Embalming

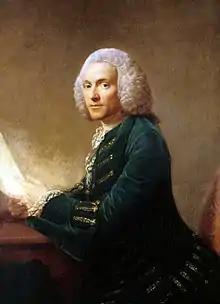
William Hunter developed and popularized the modern technique of arterial embalming in the late 18th century.

While the term "embalming" is used for both ancient and modern methods of preserving a deceased person, there is very little connection between the modern-day practices of embalming and ancient methods in terms of techniques or final aesthetic results.